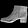
Label: Ankle boot